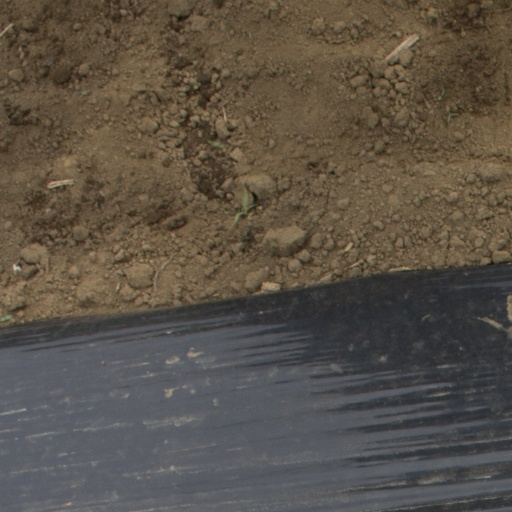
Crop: Jerusalem artichoke